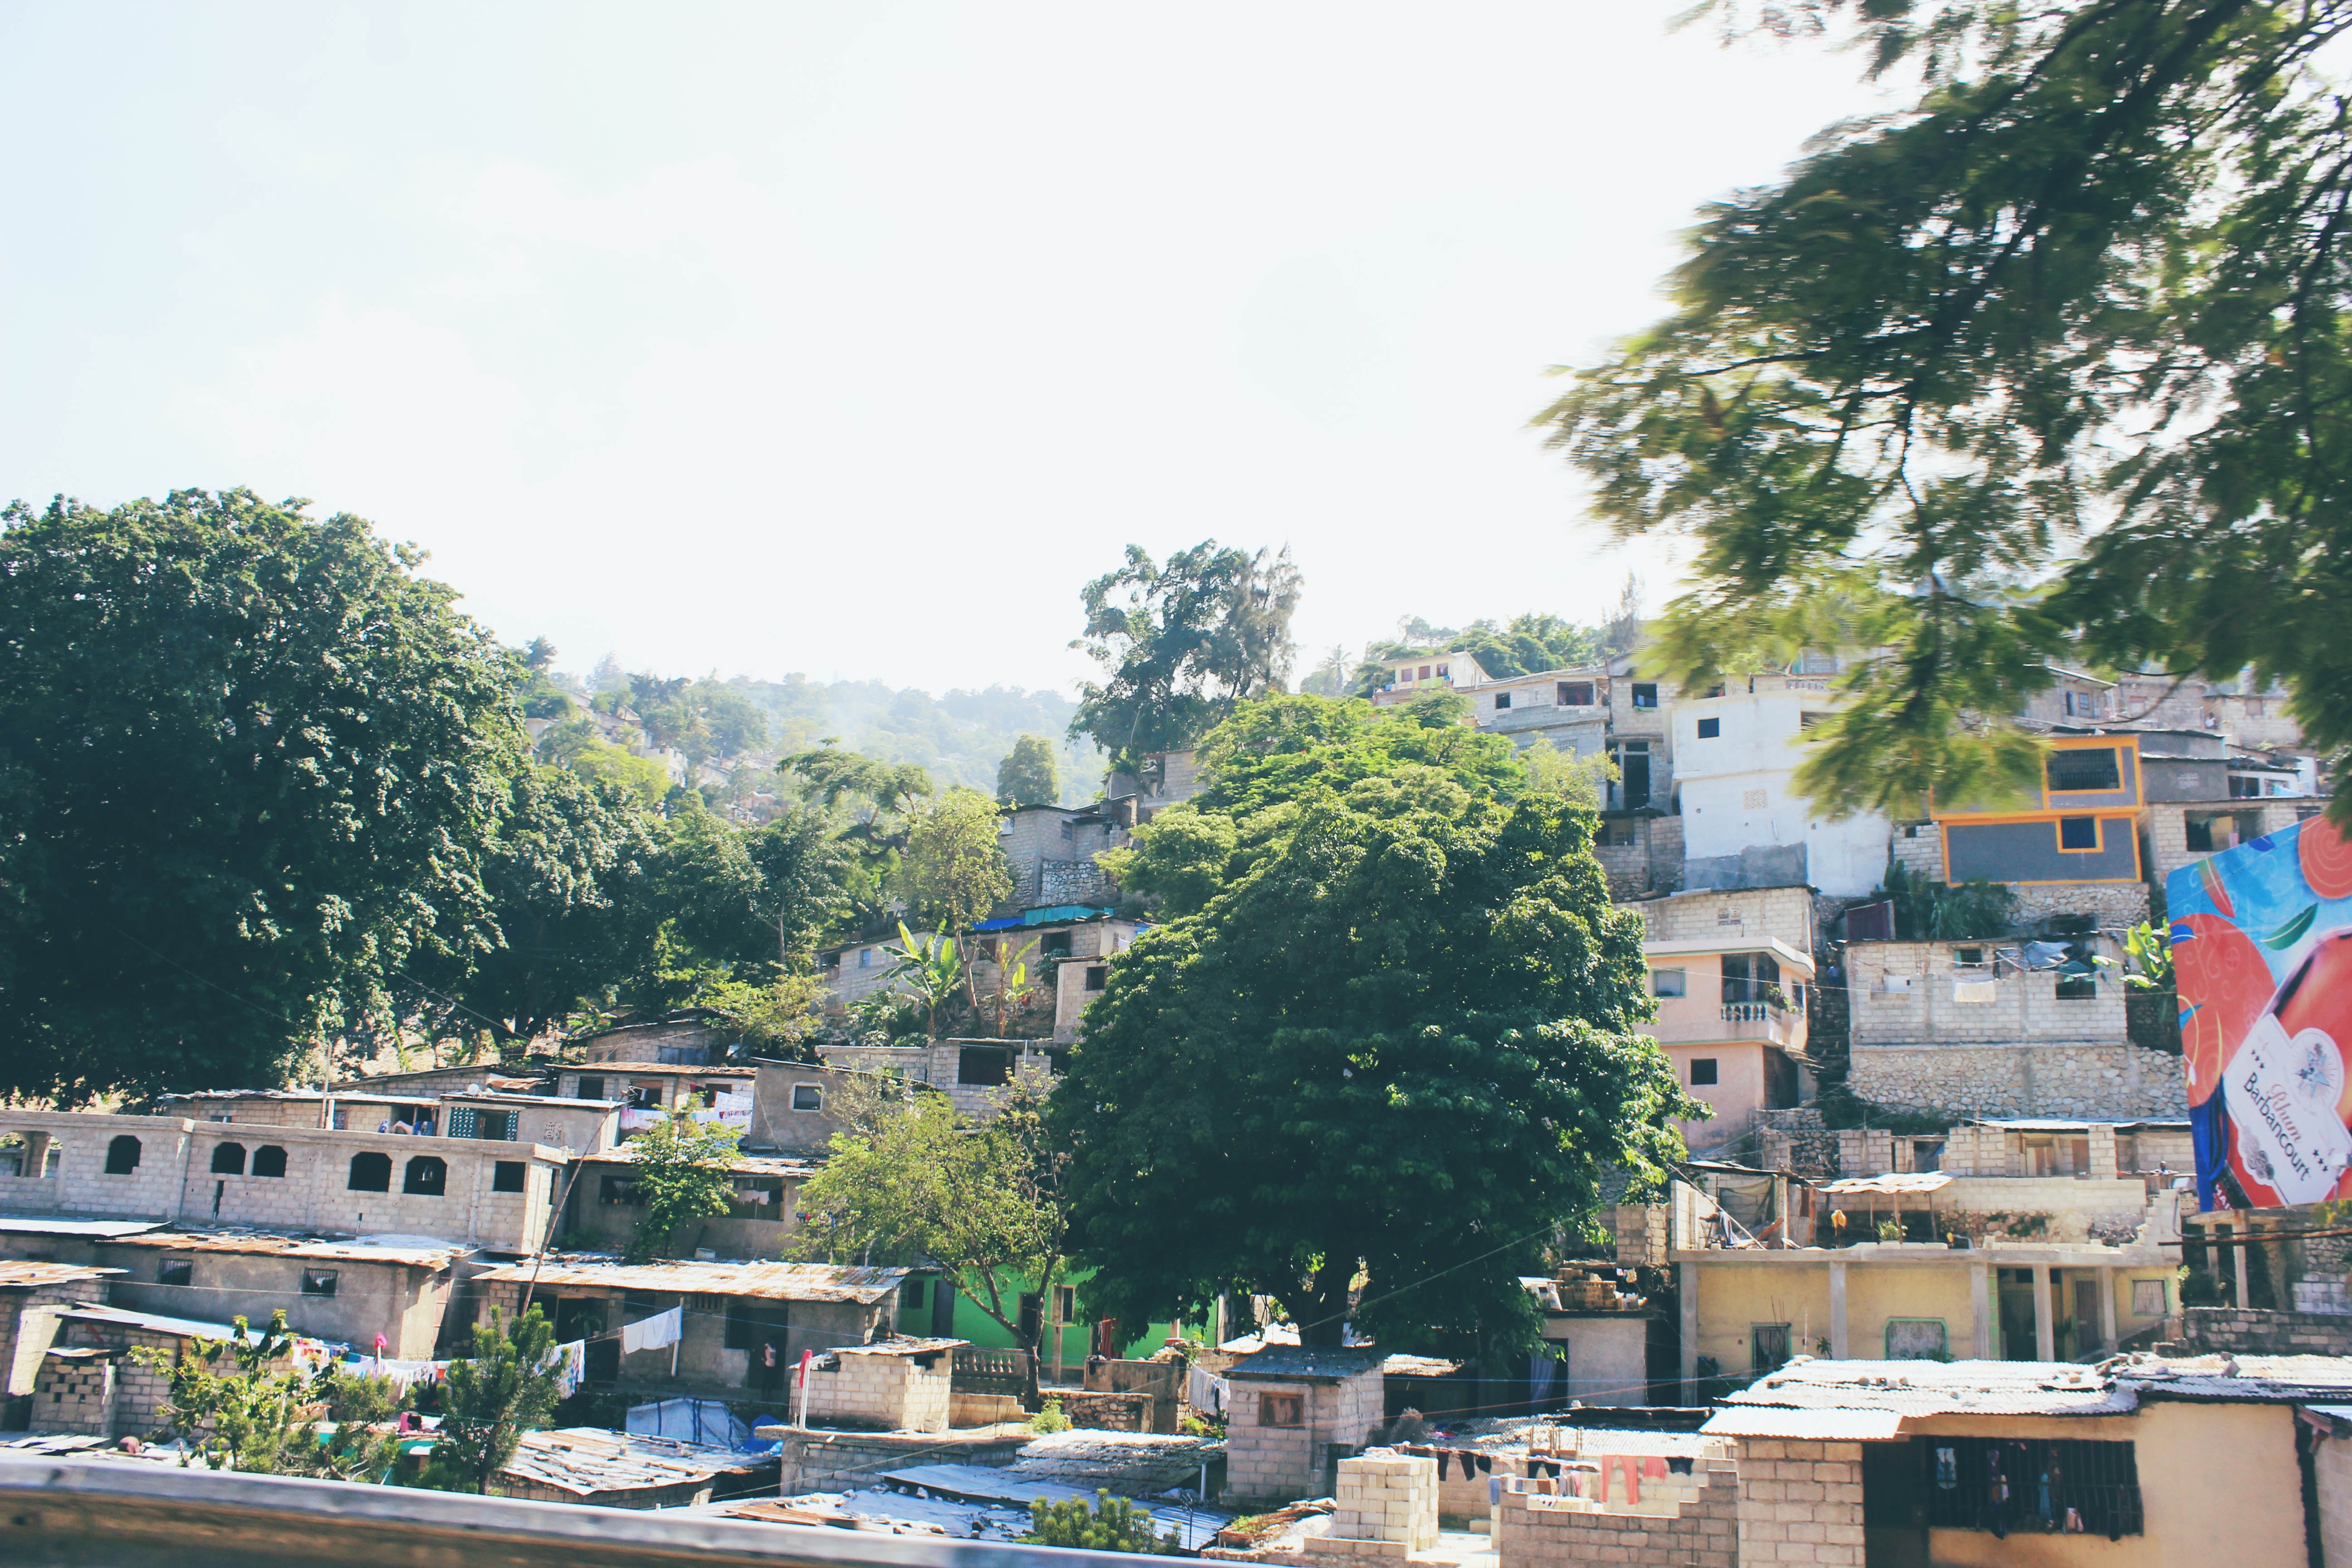
tree, town, city, village, suburb, waterway, neighbourhood, residential area, human settlement